SNCF Class BB 67300

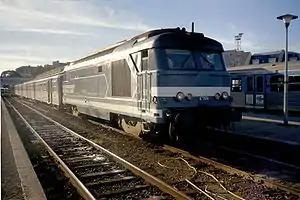
BB 67304 at Saint-Malo on 1 September 2001.

The Class BB 67300 is a group of diesel locomotives used by SNCF. They were built by Brissonneau and Lotz between 1967 and 1969.